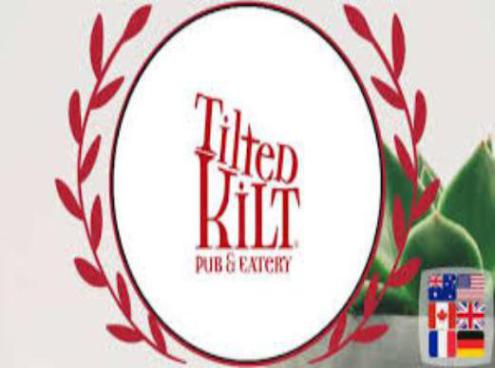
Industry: Clothes